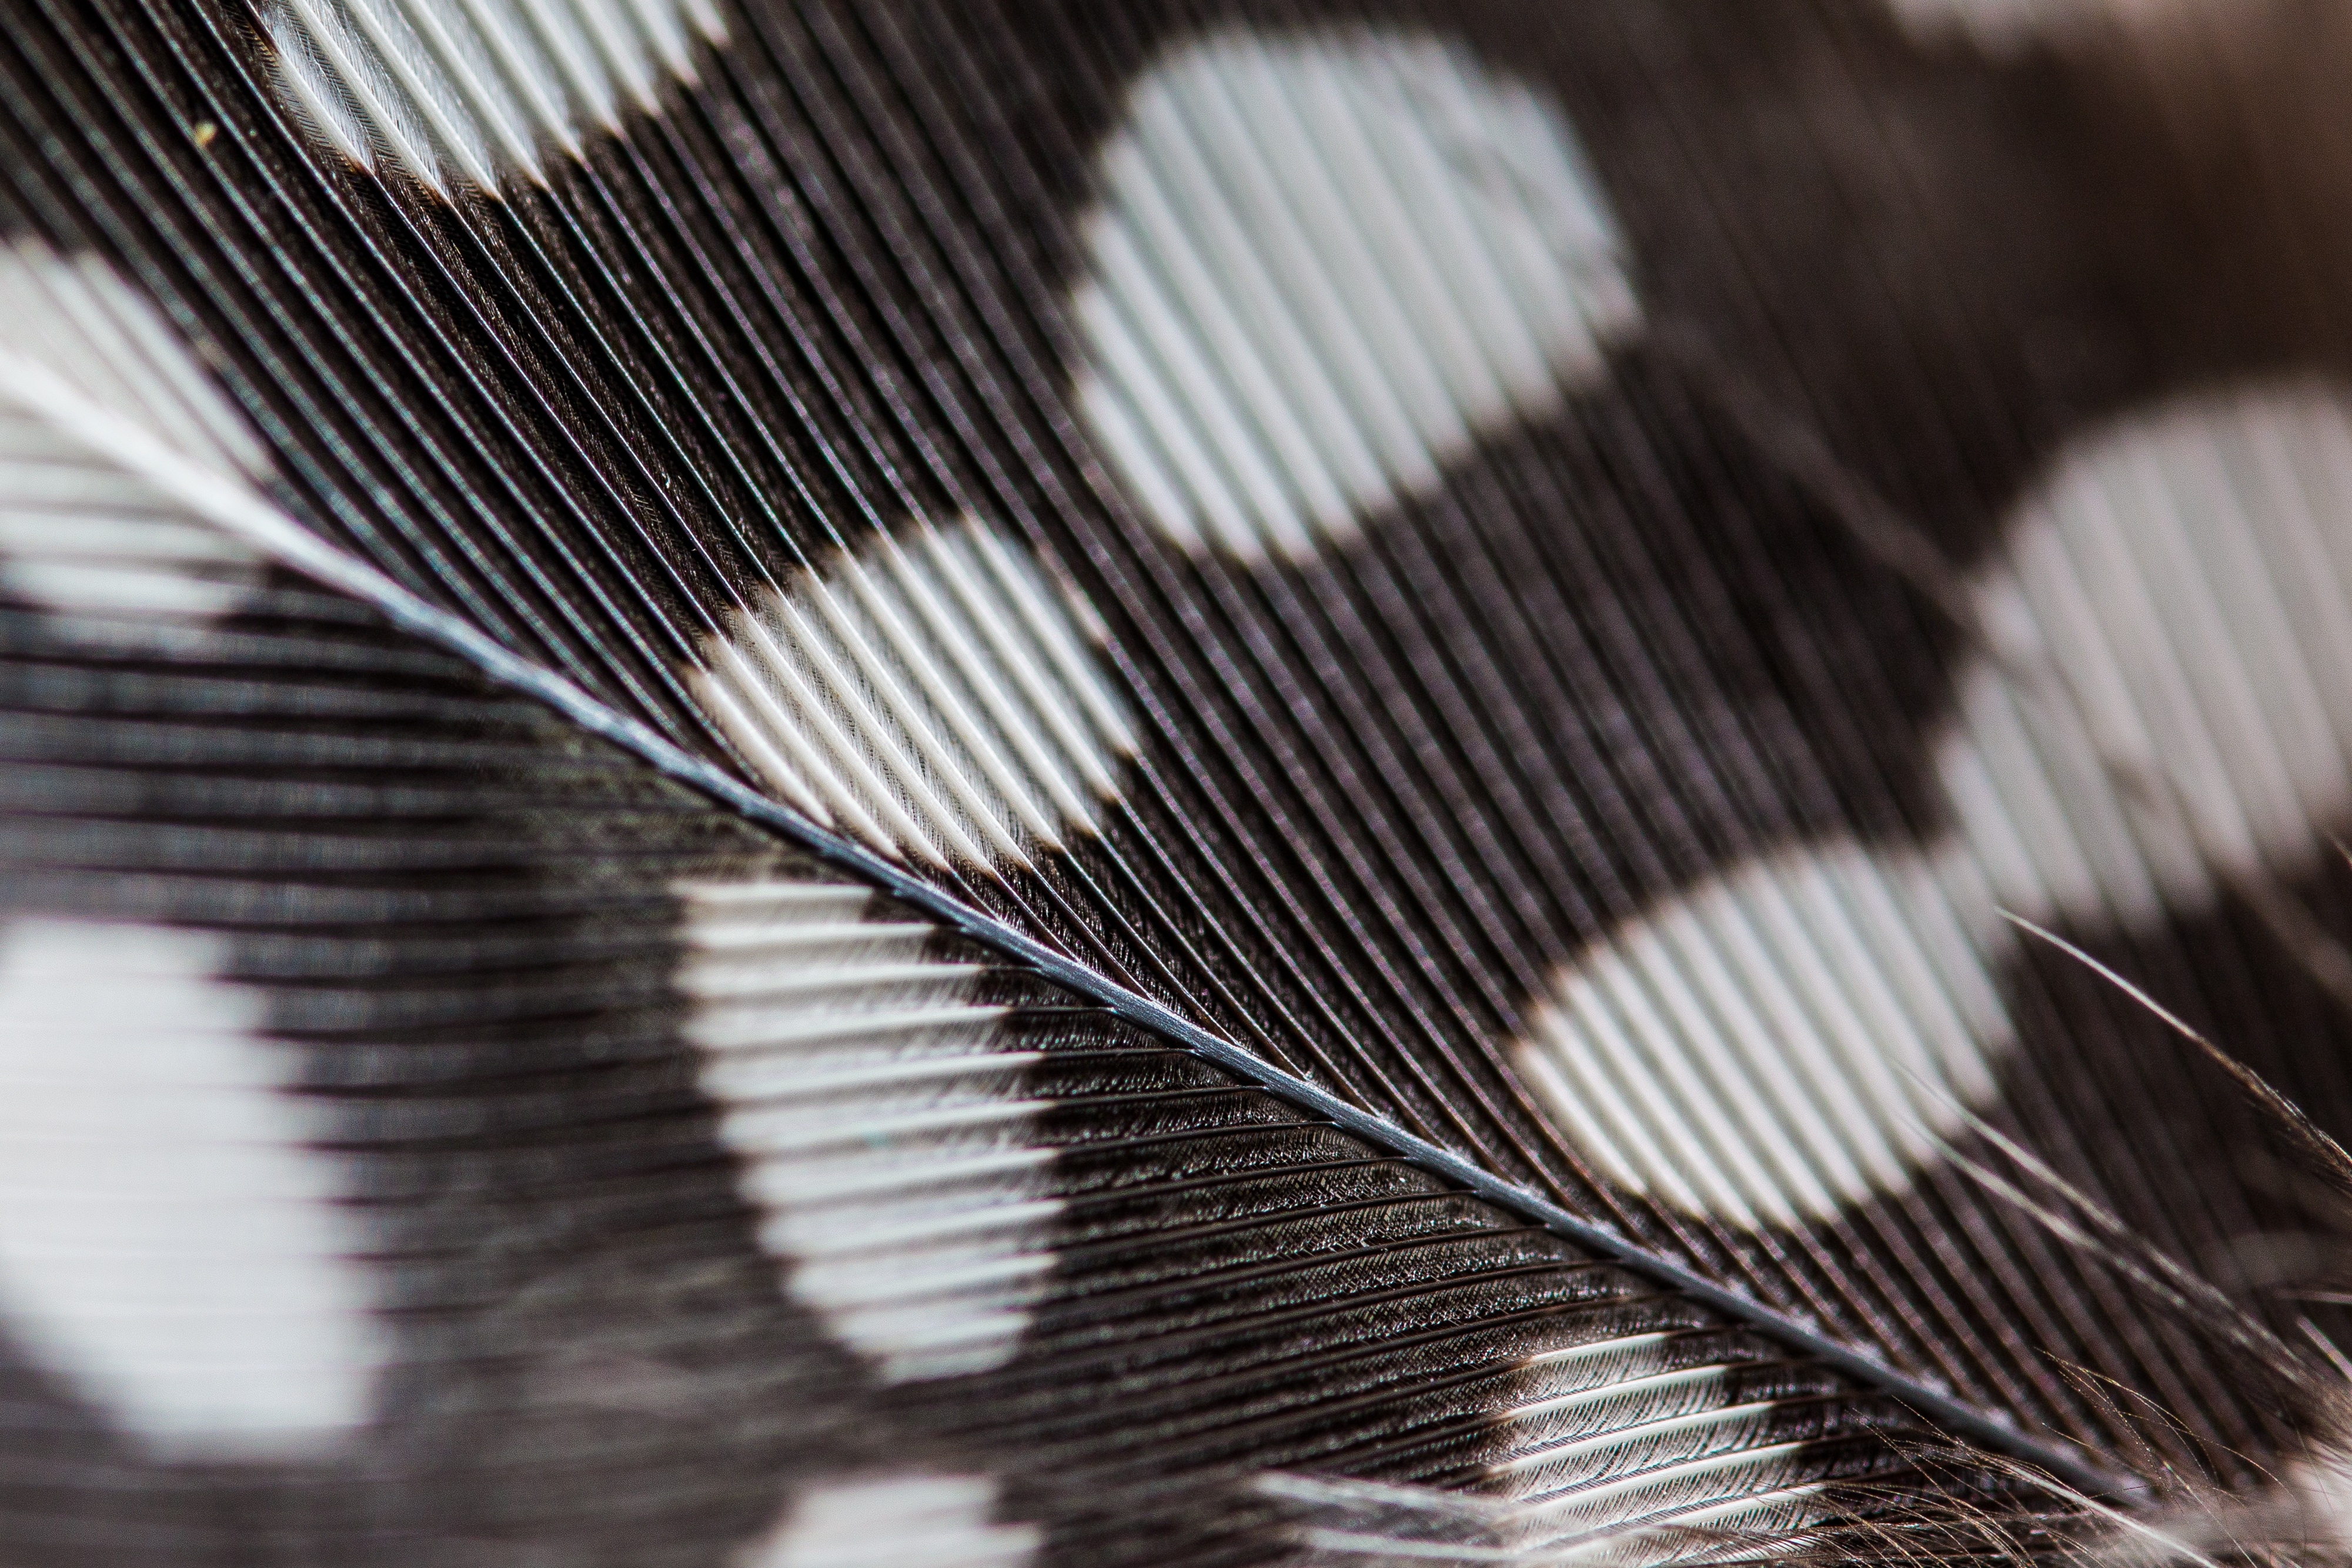
wing, white, texture, leaf, pattern, spring, macro, brown, black, close, material, circle, close up, textile, background, eye, shape, macro photography, bird feather, guinea fowl, perlhuhnfeder, fashion accessory